Rastafari

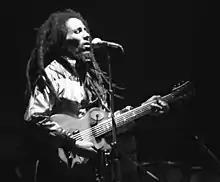
Reggae musician Bob Marley did much to raise international awareness of the Rastafari movement in the 1970s.

Rastafari owed much to intellectual frameworks arising in the 19th and early 20th centuries. One key influence on Rastafari was Christian Revivalism, with the Great Revival of 1860–61 drawing many Afro-Jamaicans to join churches. Increasing numbers of Pentecostal missionaries from the United States arrived in Jamaica during the early 20th century, climaxing in the 1920s.